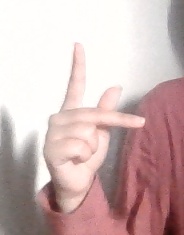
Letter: dha